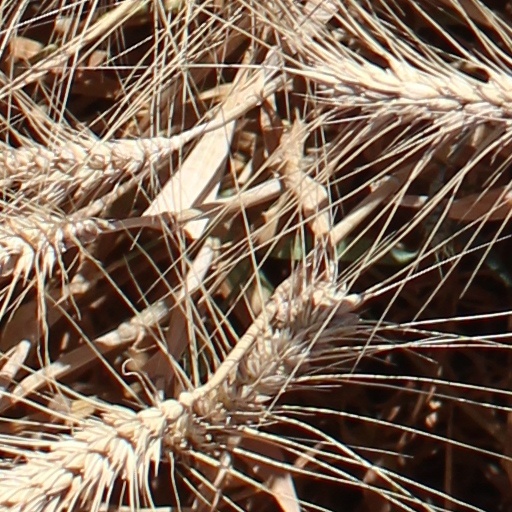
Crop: wheat